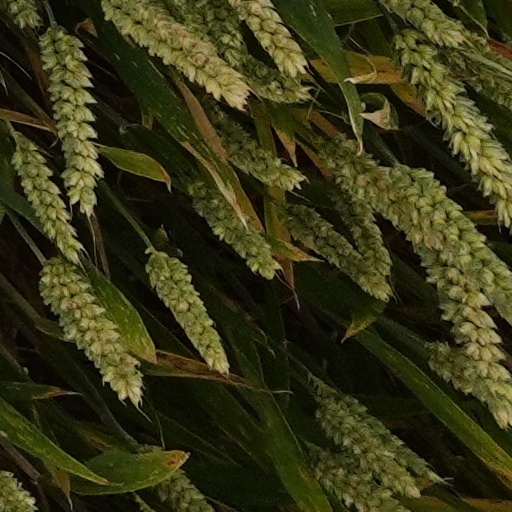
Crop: wheat